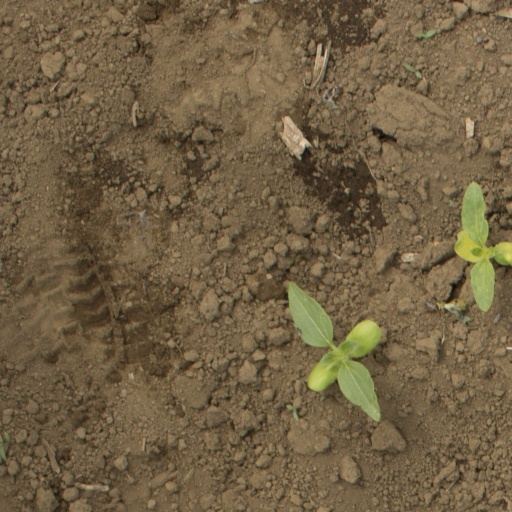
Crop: Jerusalem artichoke